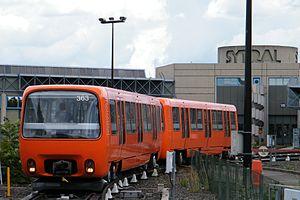
La rame n°32 de la ligne D du réseau TCL manœuvre dans les ateliers du Thioley.
La ligne D du métro de Lyon est une ligne du réseau métropolitain de Lyon. Cette quatrième ligne, sur pneumatiques, dont le premier tronçon a été ouvert en 1991, relie aujourd'hui la station Gare de Vaise, dans le nord-ouest de Lyon, à la station Gare de Vénissieux.